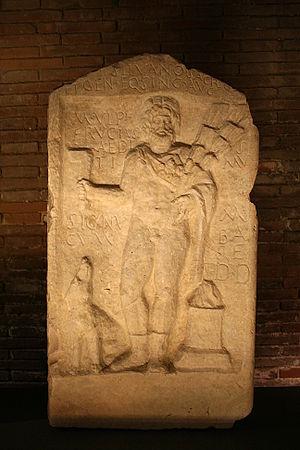
Autel orné d'un bas-relief représentant le dieu Sylvanus. - Marbre, œuvre romaine.